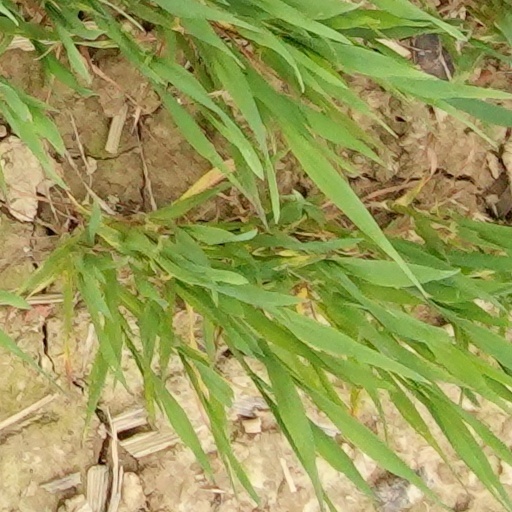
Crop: wheat